Wizball

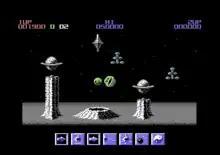
Commodore 64 original, showing Catellite and Wizball

"Wizball" is set in the once colourful realms of Wizworld, where the evil Zark has stolen all the colour, making it dull and grey. It is up to Wiz and his cat Nifta to restore it to its former brilliance as Wizball and Catellite.